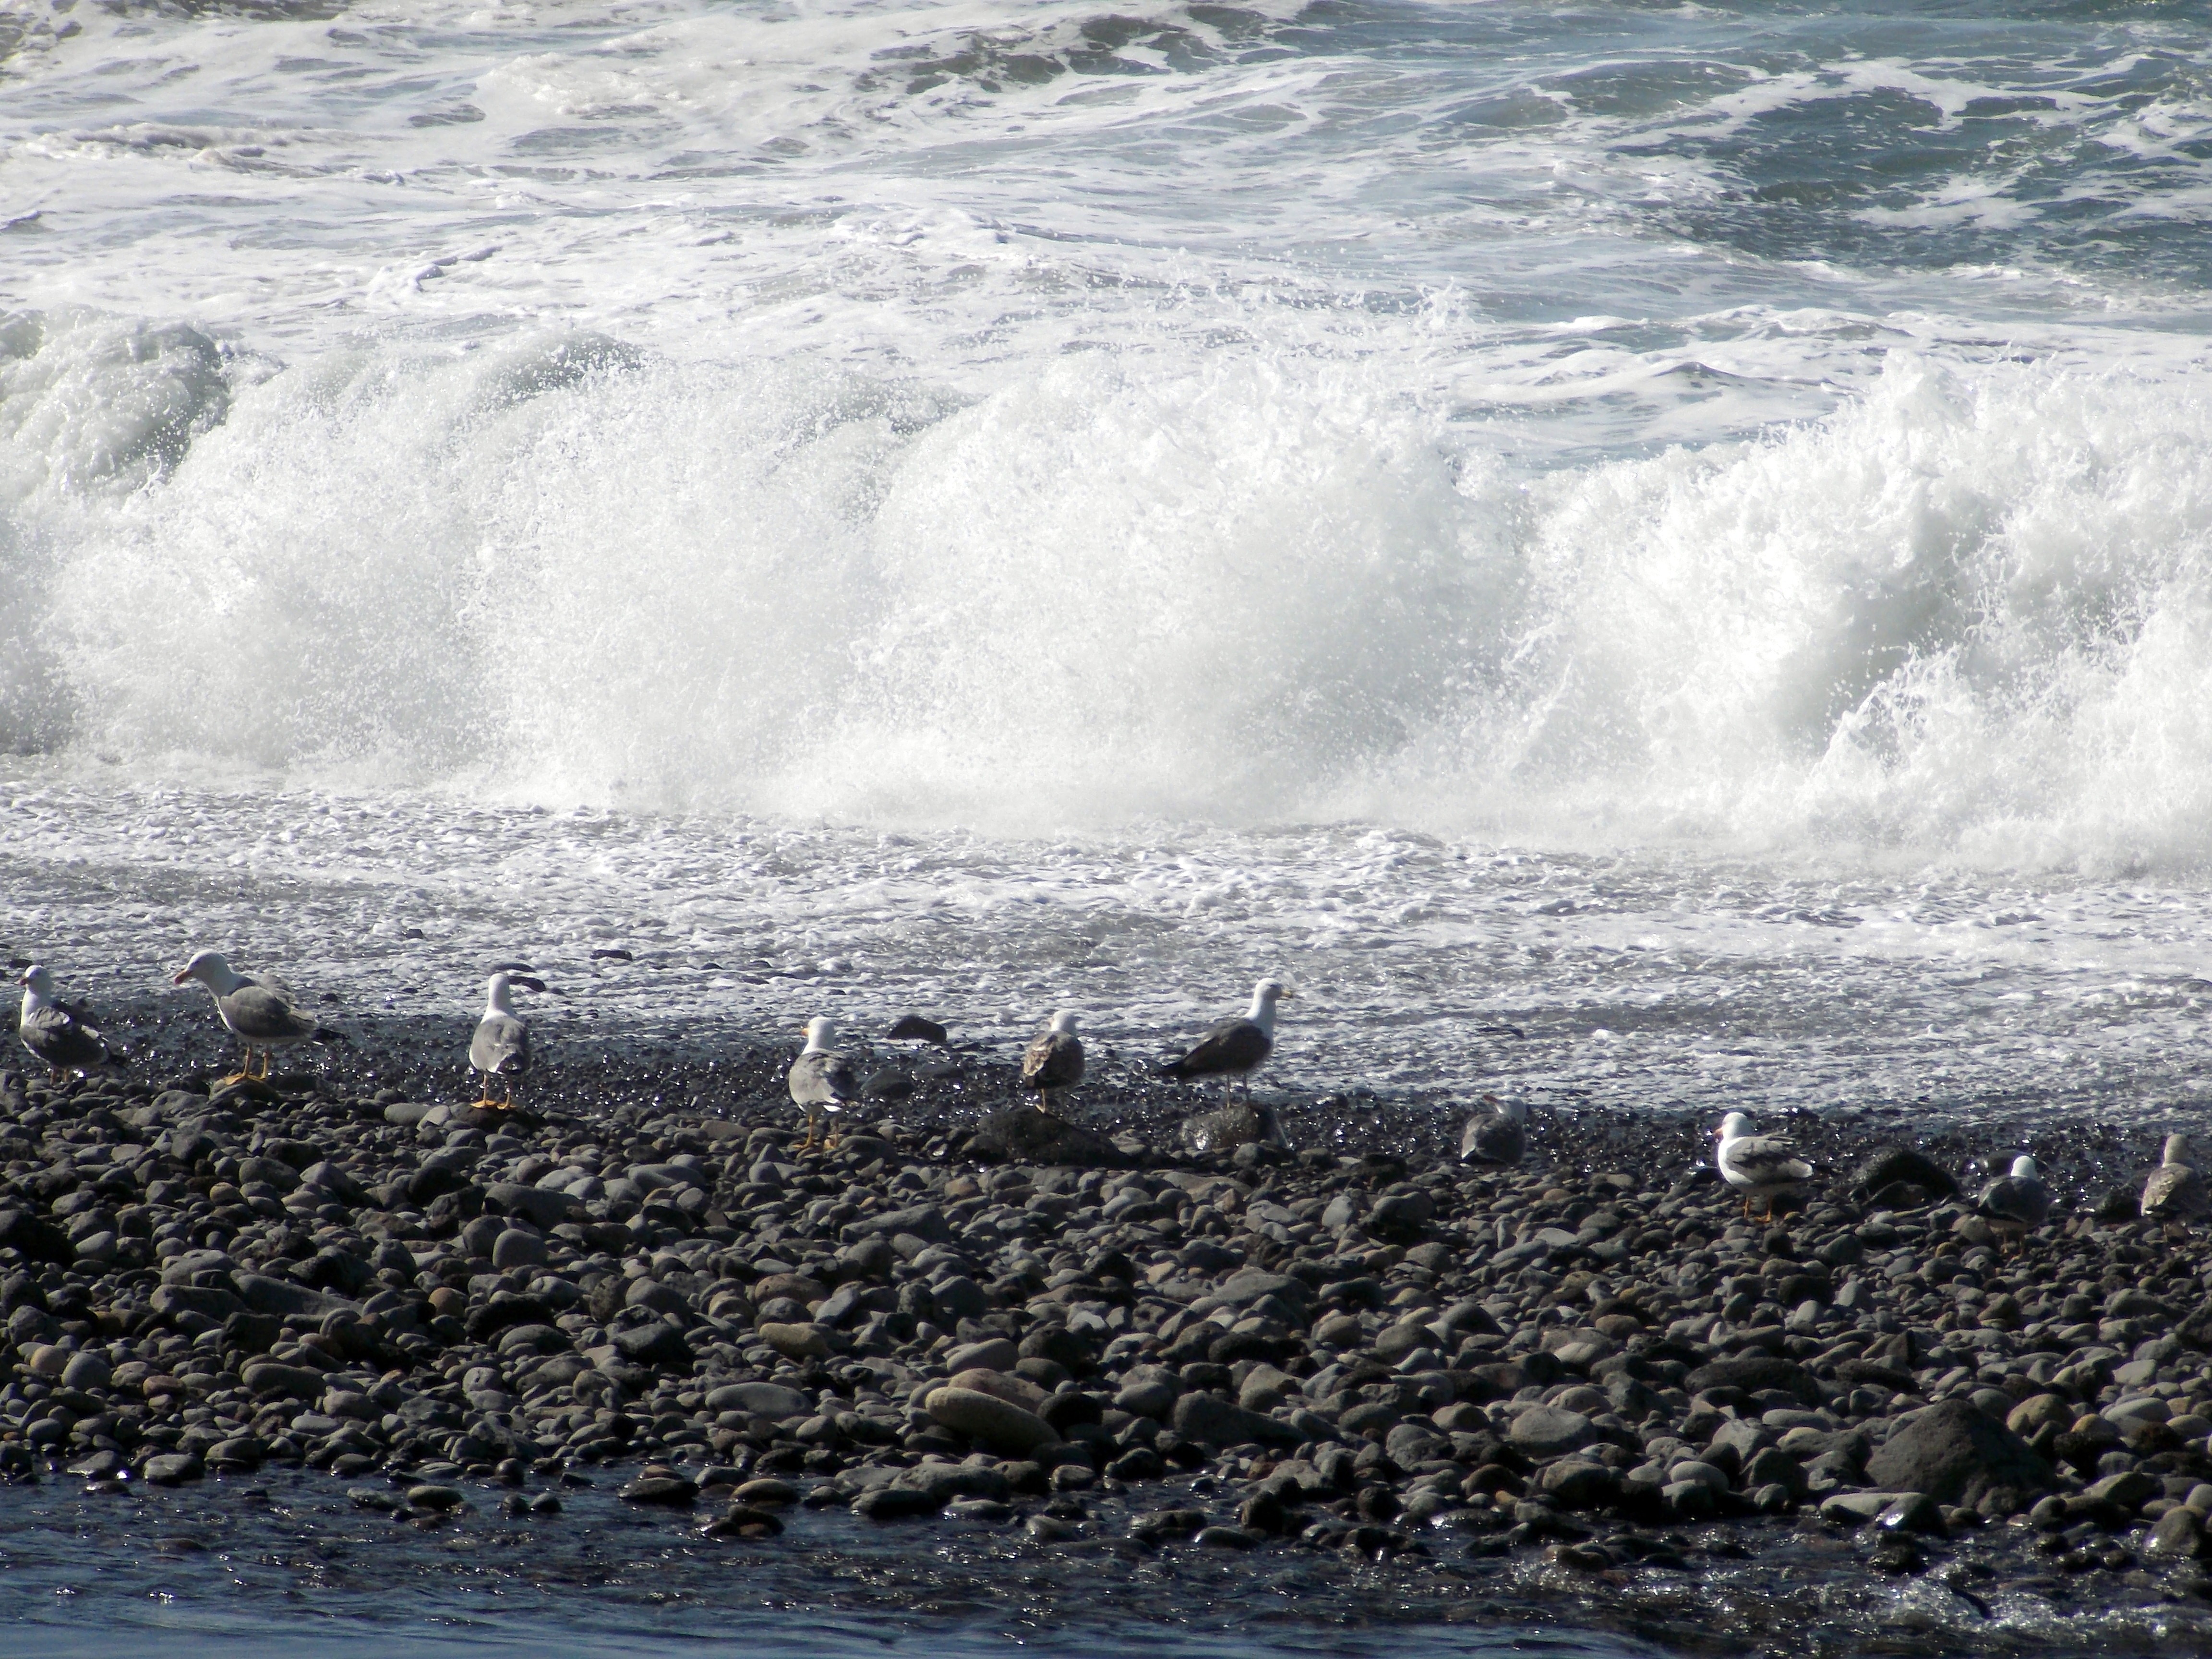
beach, sea, coast, water, rock, ocean, shore, wave, summer, spray, pebble, holiday, bay, island, body of water, birds, seagulls, portugal, atlantic, waterfowl, waters, madeira, pebble beach, mudflat, wind wave, meerschaum, water staining